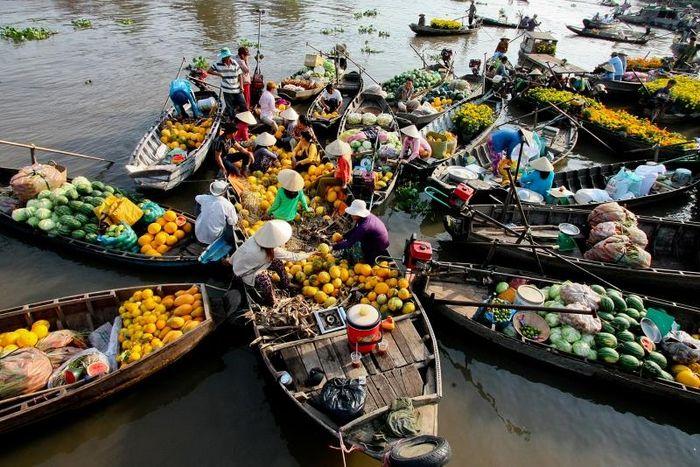
người phụ nữ mặc áo màu xanh lá cây đang đội một chiếc nón lá